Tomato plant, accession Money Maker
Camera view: bottom (45 deg); turntable rotation: 270 degrees
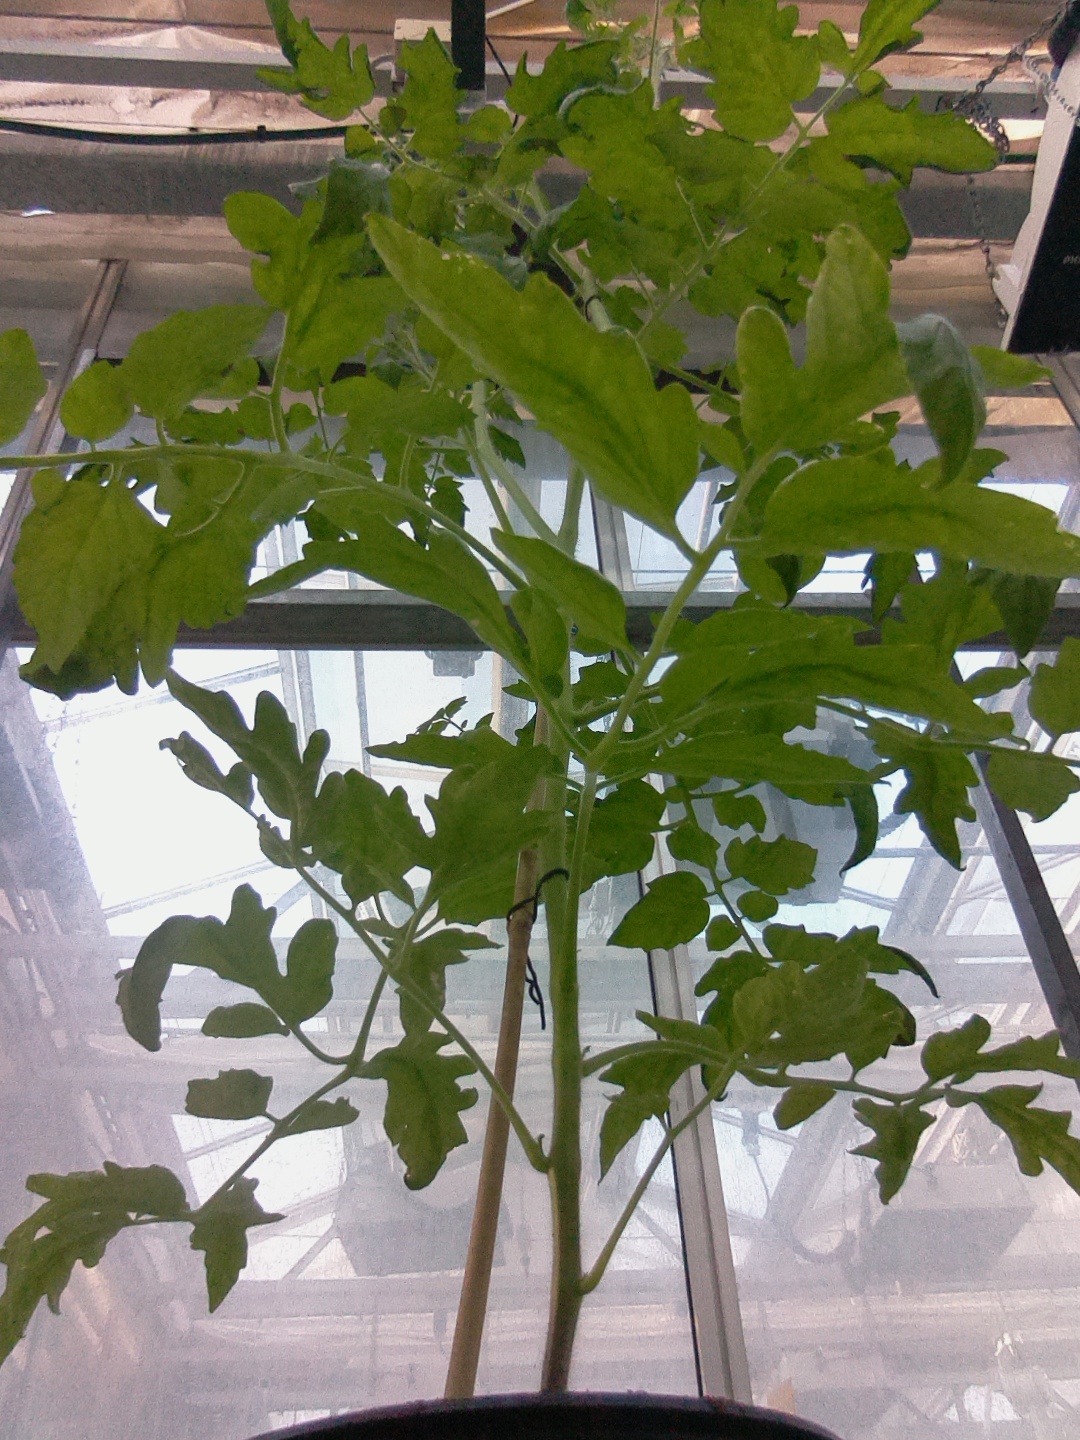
BBCH growth stage 70: Fruits at the main stem or branches visibles